Nettleton Mill

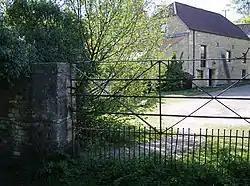
View of the Nettleton Mill through a closed gate

Nettleton Mill is a mill house in Wiltshire, England, on the banks of the Bybrook River, to the south-east of Nettleton. Part of the Castle Combe estate, it was built in 1774 as a farmhouse; this date is inscribed on the outer building. The old ruined farmhouse was refurbished in the early 1990s and has been converted into a bed and breakfast cottage.